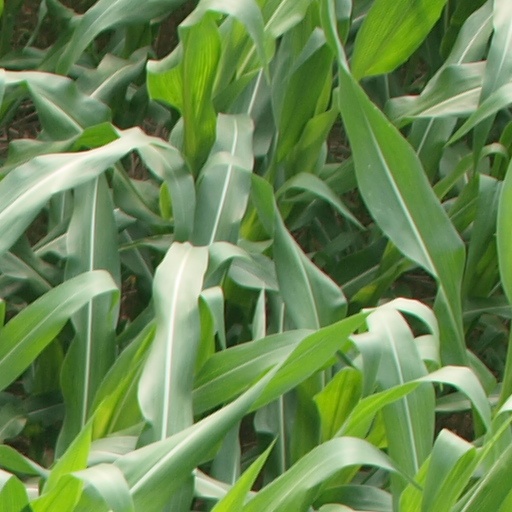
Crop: maize; corn